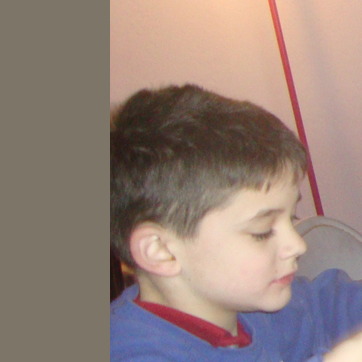
Material: hair